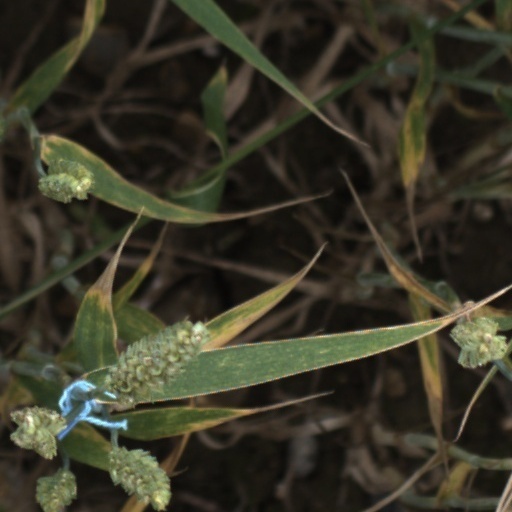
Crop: wheat